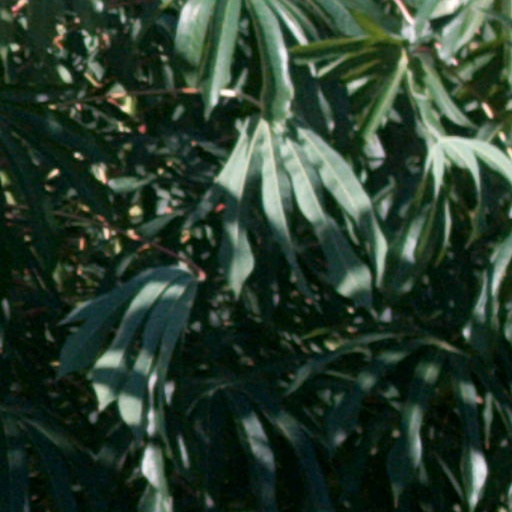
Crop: cassava